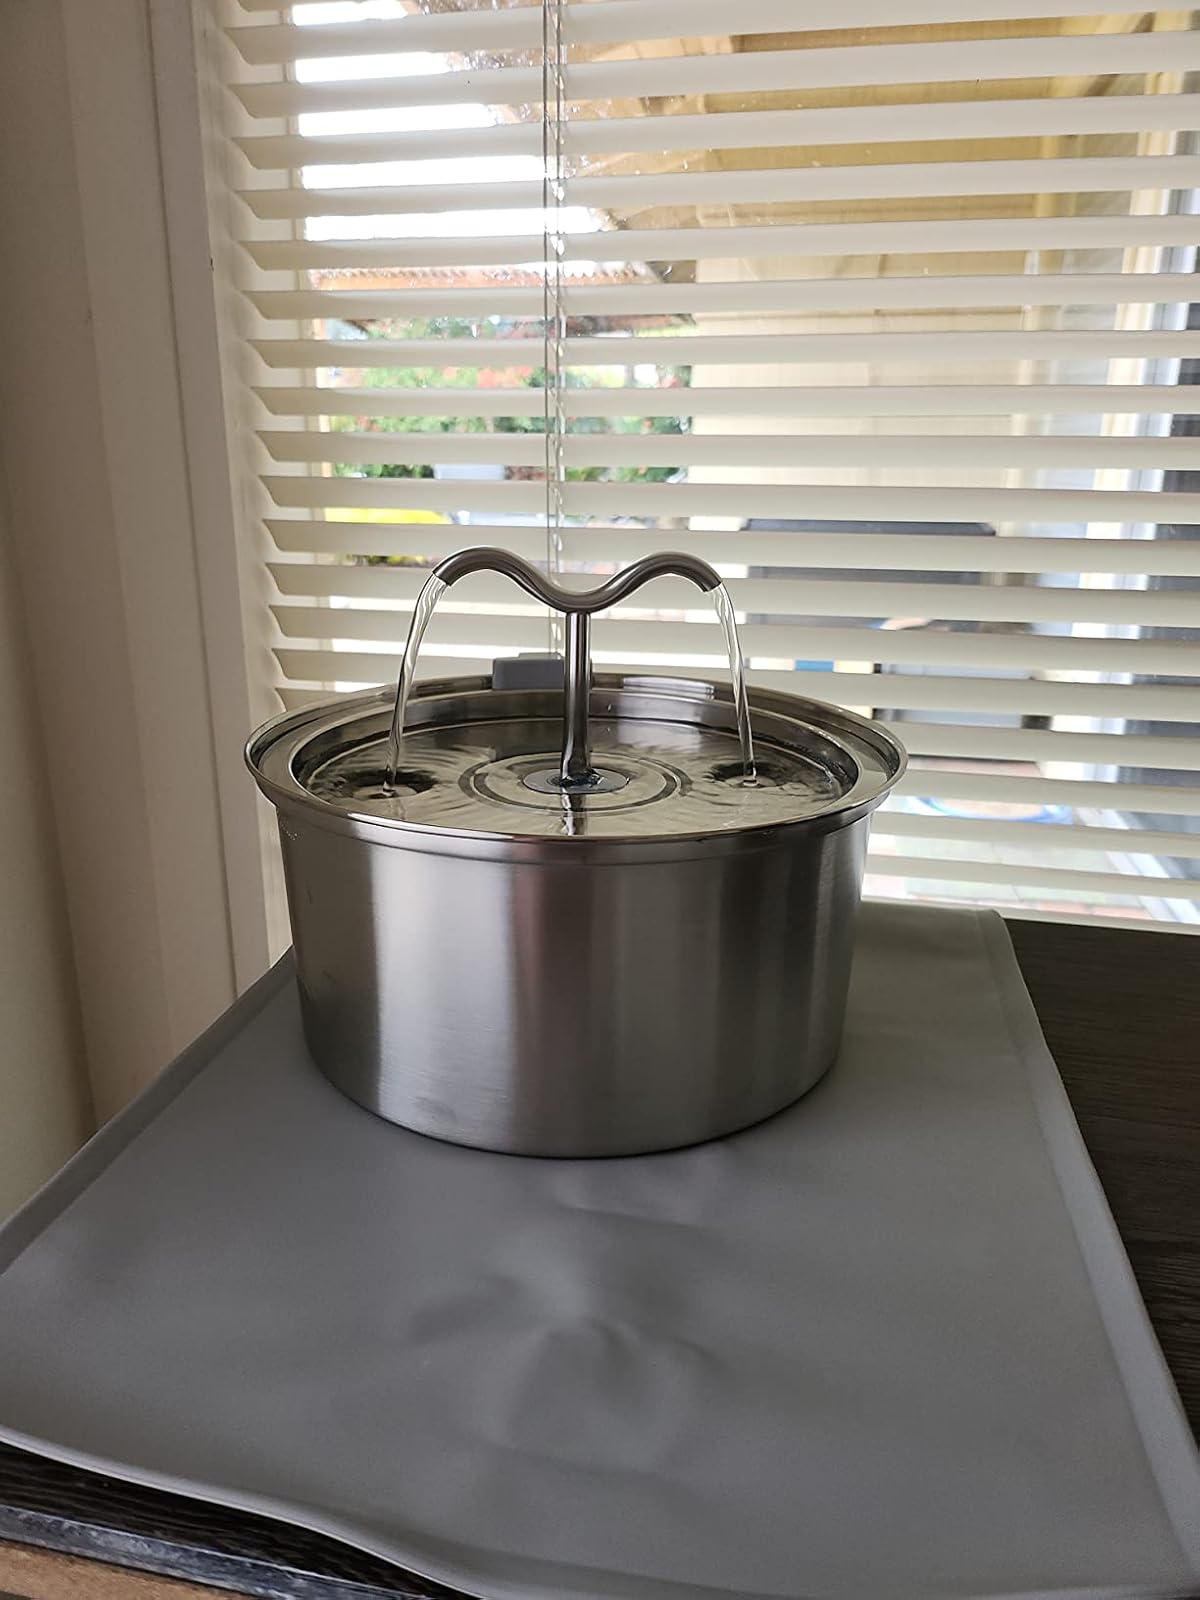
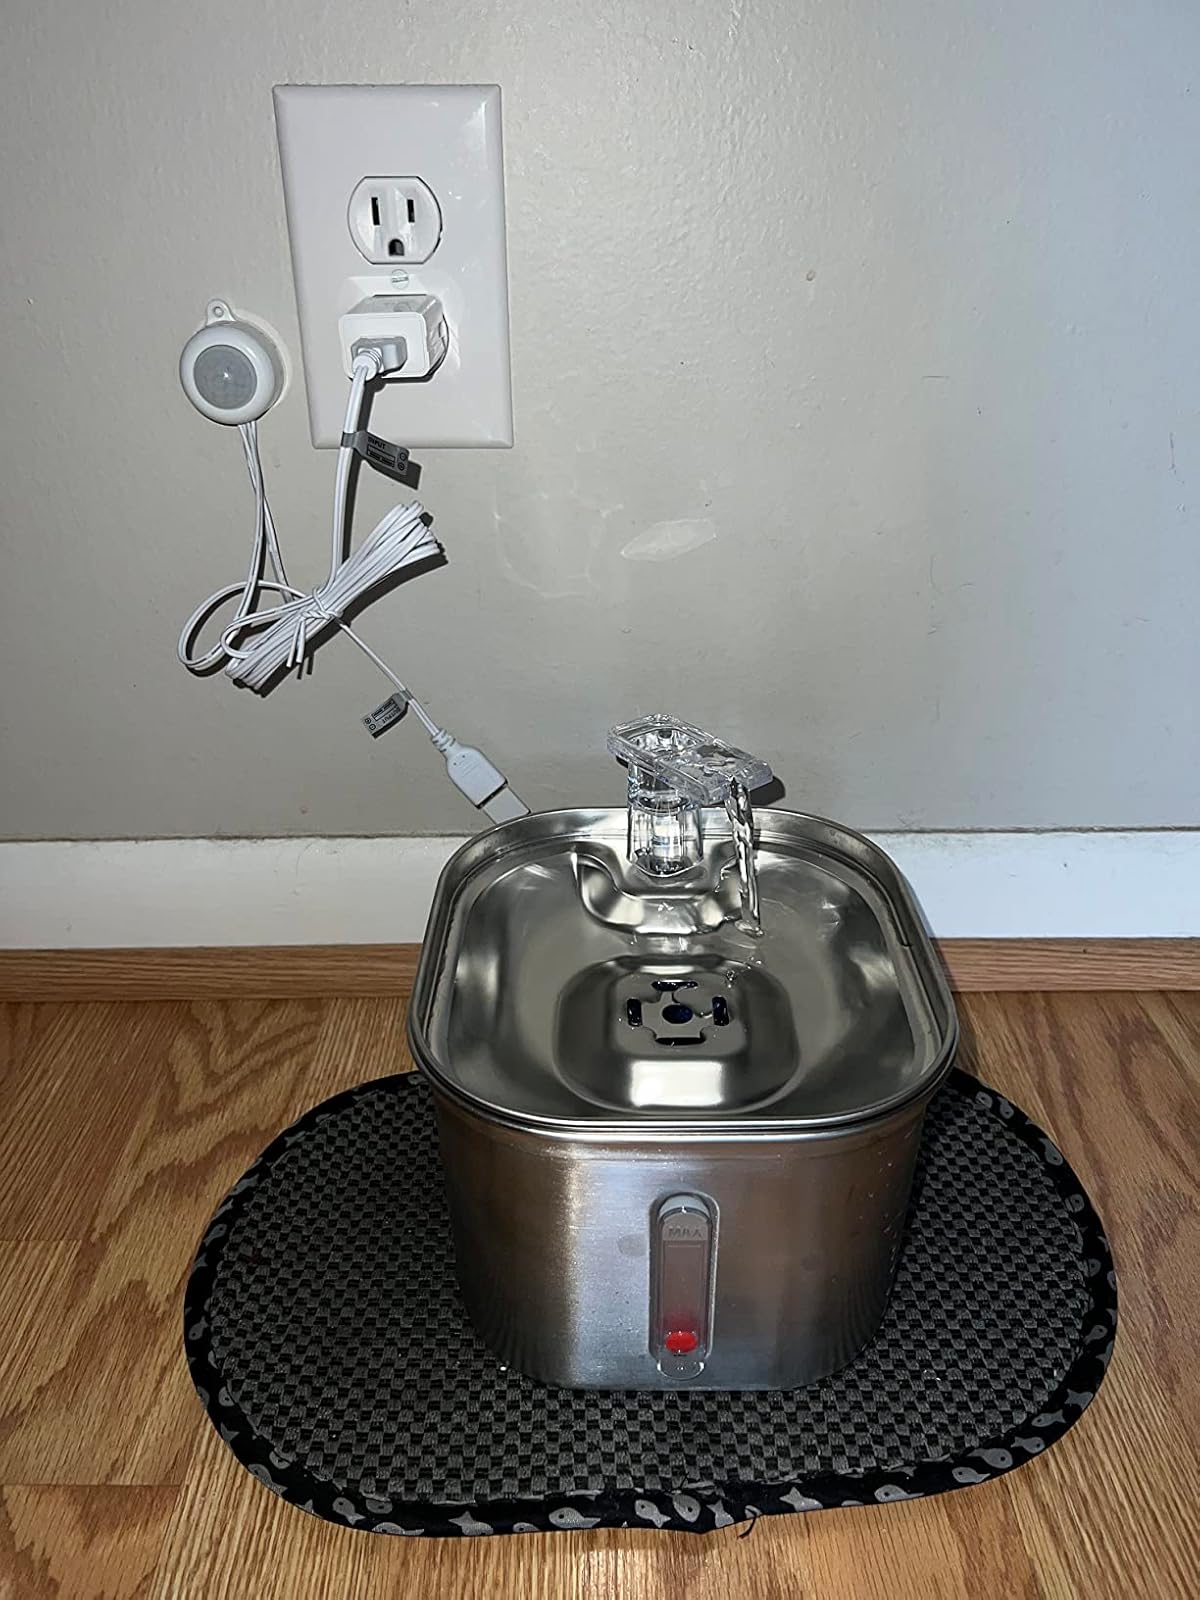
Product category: items_bowl
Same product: no